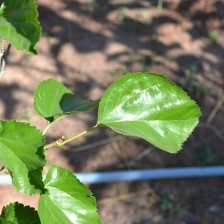
Variety: ChiangMaiBuriram60